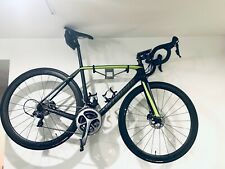
Vehicle type: Bikes